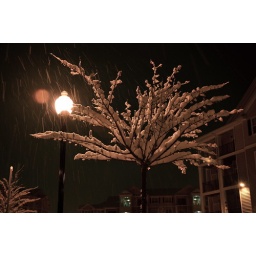
Snowing by street lamp